C (AC Transit)

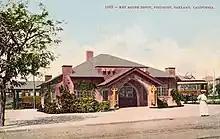
Early divided back postcard of the Key System station at Piedmont and 41st, postmarked 1908

After opening the successful Berkeley line, the Key System's greater corporate interests sought to develop real estate in new neighborhoods adjacent to new streetcar lines. The company's second line was built spurring off the Berkeley main line at Yerba Buena, continuing onto 40th and through a new cutting between Broadway and Howe to turn onto Piedmont, ending at 41st Street. The line on 40th east of Grove was rebuilt from a narrow gauge line originally built by the Oakland Consolidated Street Railway. Shuttle service was established in late 1903, and full ferry train service commenced on June 1, 1904. New cars from a scaled-back Lehigh Valley Transit Company expansion were ordered just prior to the line's opening; these were in service for the first several months until new rolling stock matching the Berkeley line was delivered. Local shuttle service was retained with two-axle "dinky" streetcars as a term of the old 40th Street charter. The new service was referred to as the Piedmont Line.